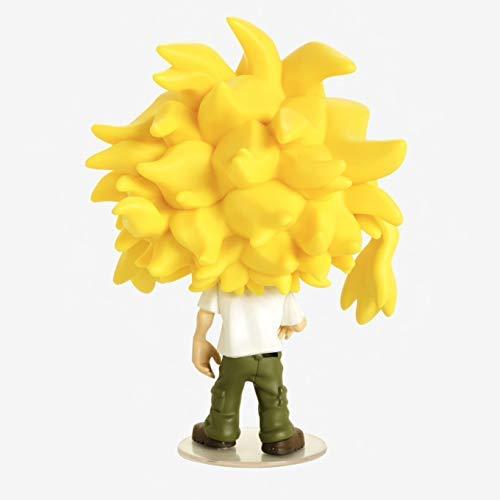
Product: Funko POP! Animation: My Hero Academia - All Might Collectible Figure, Multicolor
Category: Toys & Games | Collectible Toys
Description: From My hero academia, all might Weakened, as a stylized pop vinyl from Funko.
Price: $10.99
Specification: Product Dimensions:         2.5 x 2.5 x 3.8 inches ; 3.52 ounces    |Shipping Weight: 8 ounces (View shipping rates and policies)|ASIN: B07D7SFMF3|Item model number: 32127|    #4628    in Pre-Kindergarten Toys